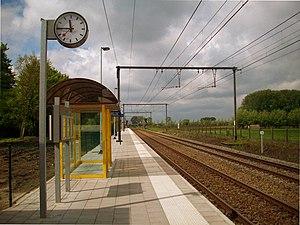
La gare de Beervelde est une gare ferroviaire belge de la 59, d'Anvers à Gand-Dampoort, située à Beervelde, section de la commune de Lochristi, dans la province de Flandre-Orientale en région flamande.